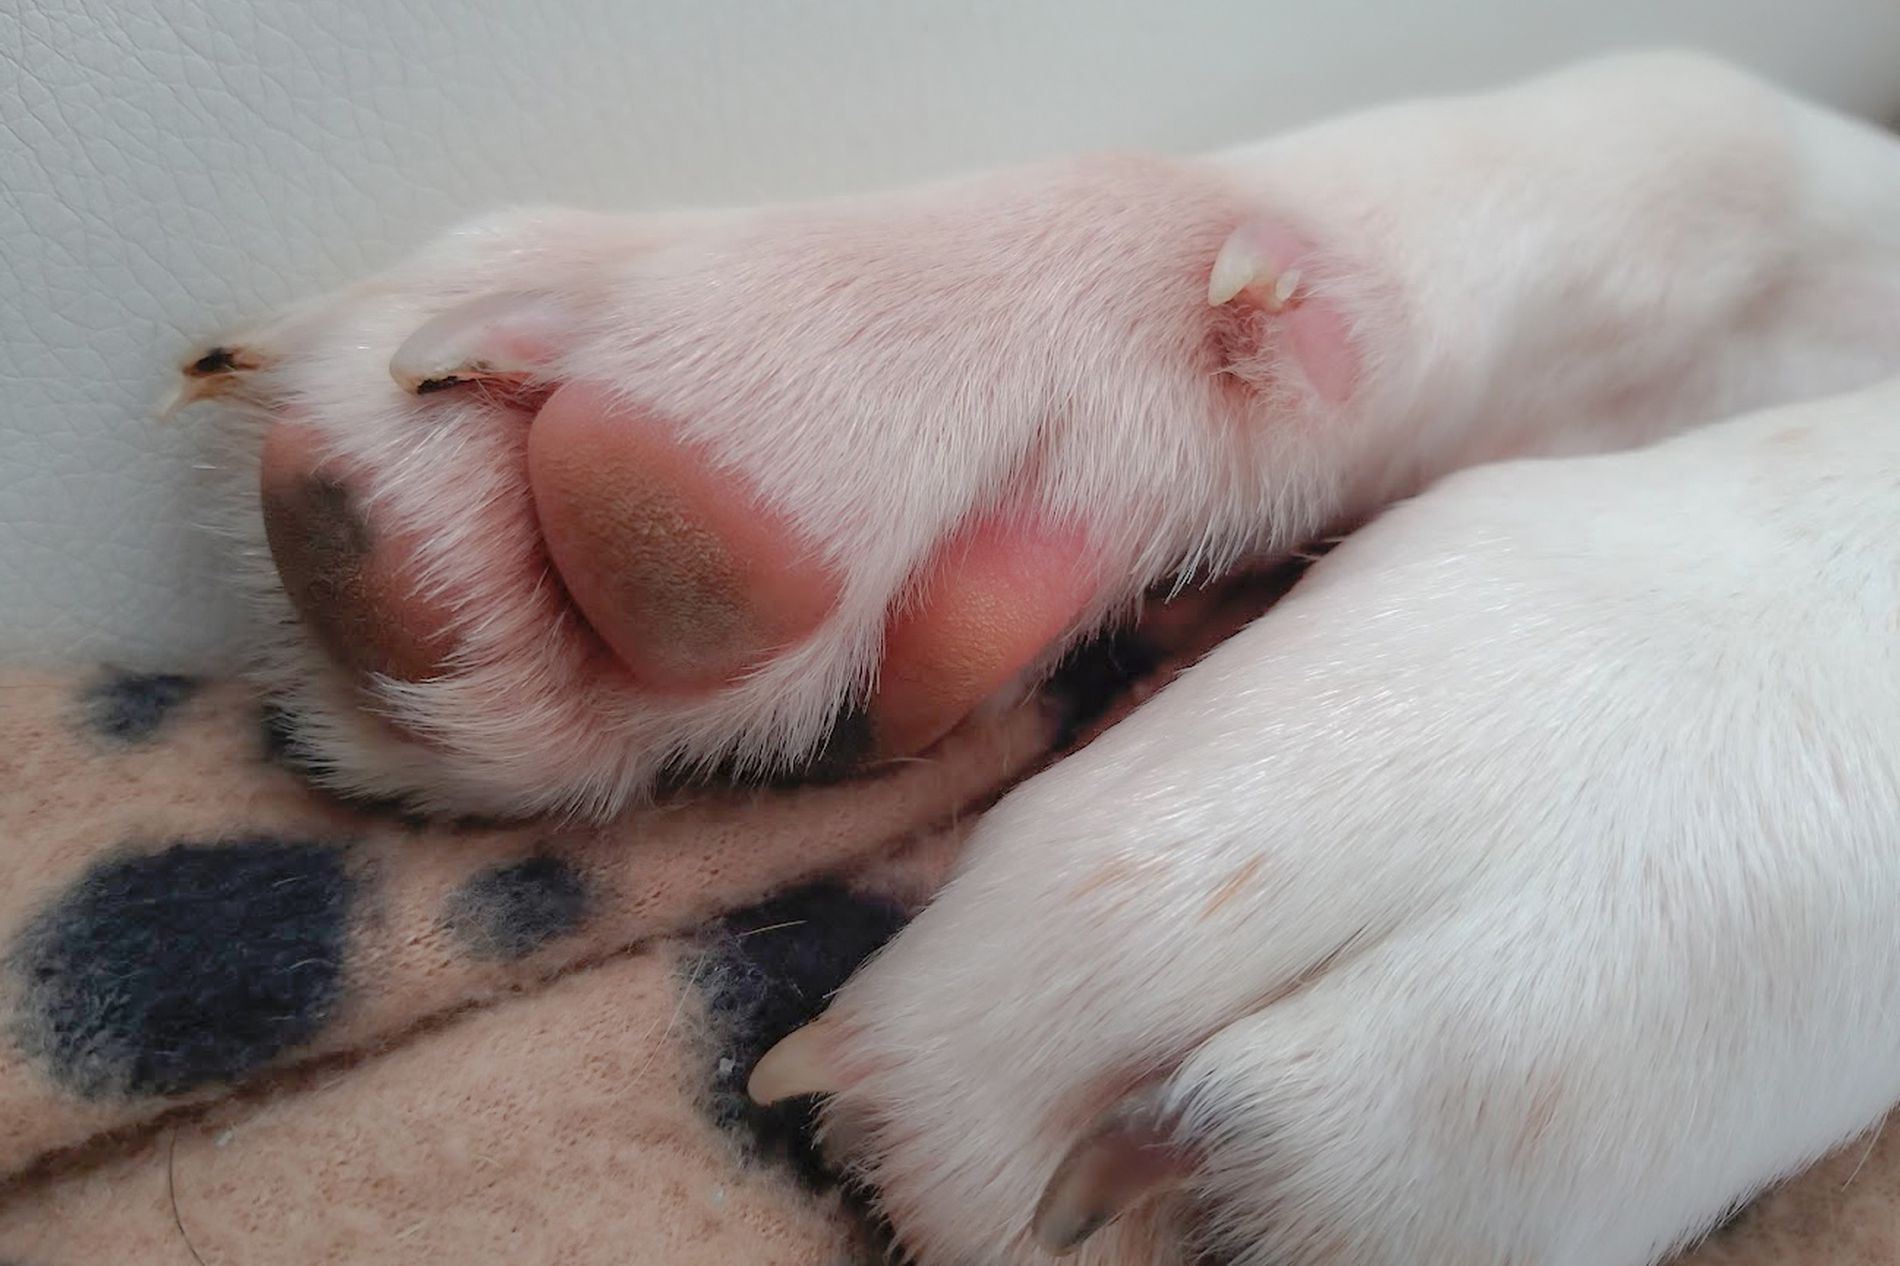
Dog Paw
A picture of a dog paw resting on a blanket which seem like it is taking a nap indoors in someone's couch
A close up shot of a dog paw with neutral colors and strong contrast. The white fur blends with orange paw pads and black-spotted nails. The cozy, indoor atmosphere feels comfortable.
Labels: Electronics, Hardware, Animal, Canine, Dog, Mammal, Pet, Puppy, Person, Sleeping, Hook, Rat, Rodent, Claw, Indoors, Interior Design, Computer Hardware, Monitor, Screen, Dog Paw, blanket